Henri de Genouillac

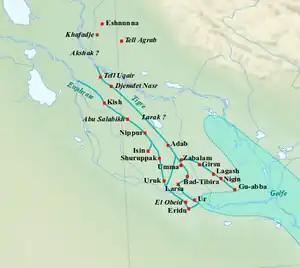

Henri de Genouillac was the son Casimir Charles Victor du Verdier, vicomte de Genouillac, a chevalier of the Légion d'honneur and Léontine Marc.